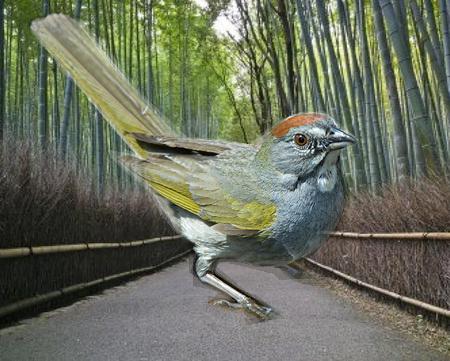
Bird species: Green_tailed_Towhee
Bird type: landbird
Background: land